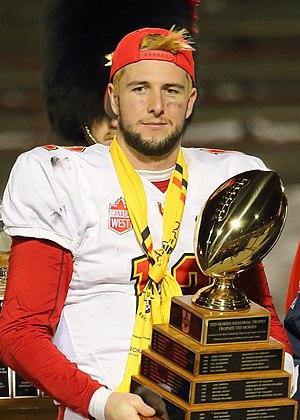
Coupe Vanier 2019, 55ème édition, au stade TELUS-Université Laval. Adam Sinagra reçoit le trophé Ted Morris.